Imperial Roman army

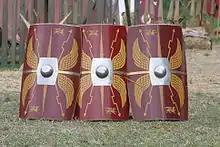
Scuta, as used by the Imperial Roman army's legions. Note the "alae et fulgura" ("wings-and-thunderbolts") emblem, painted exclusively on legionary shields and representing Jupiter, the highest Roman god

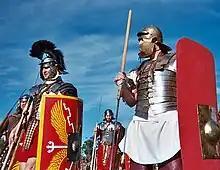
Re-enactors dressed as legionaries of the Imperial Roman army. They are carrying "pila", the standard heavy javelin of the era.

The great majority of rankers never advanced beyond "principalis". The few who did became centurions, a rank they would normally attain after 13–20 years of service to reach this level. Promotion to the centurionate, known to the Romans simply as the "ordo", or "rank", was normally in the hands of the "legatus legionis". However, the latter occasionally followed the Republican tradition and allowed the men of a "centuria" to elect their own centurion. Although most centurions rose from the ranks, there are a few instances attested of young men who were directly appointed centurions on enlistment: these were mostly the sons of active or retired centurions.